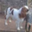
Label: dog